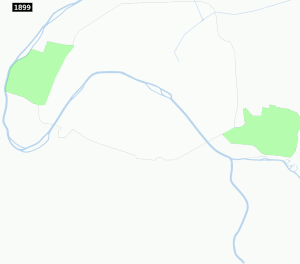
Carte animée de l'histoire du métro parisien, de 1899 à 1939. La carte figure l'état du réseau du métro au 31 décembre de l'année indiquée. Les lignes et stations sont figurés conformément à la réalité géographique.